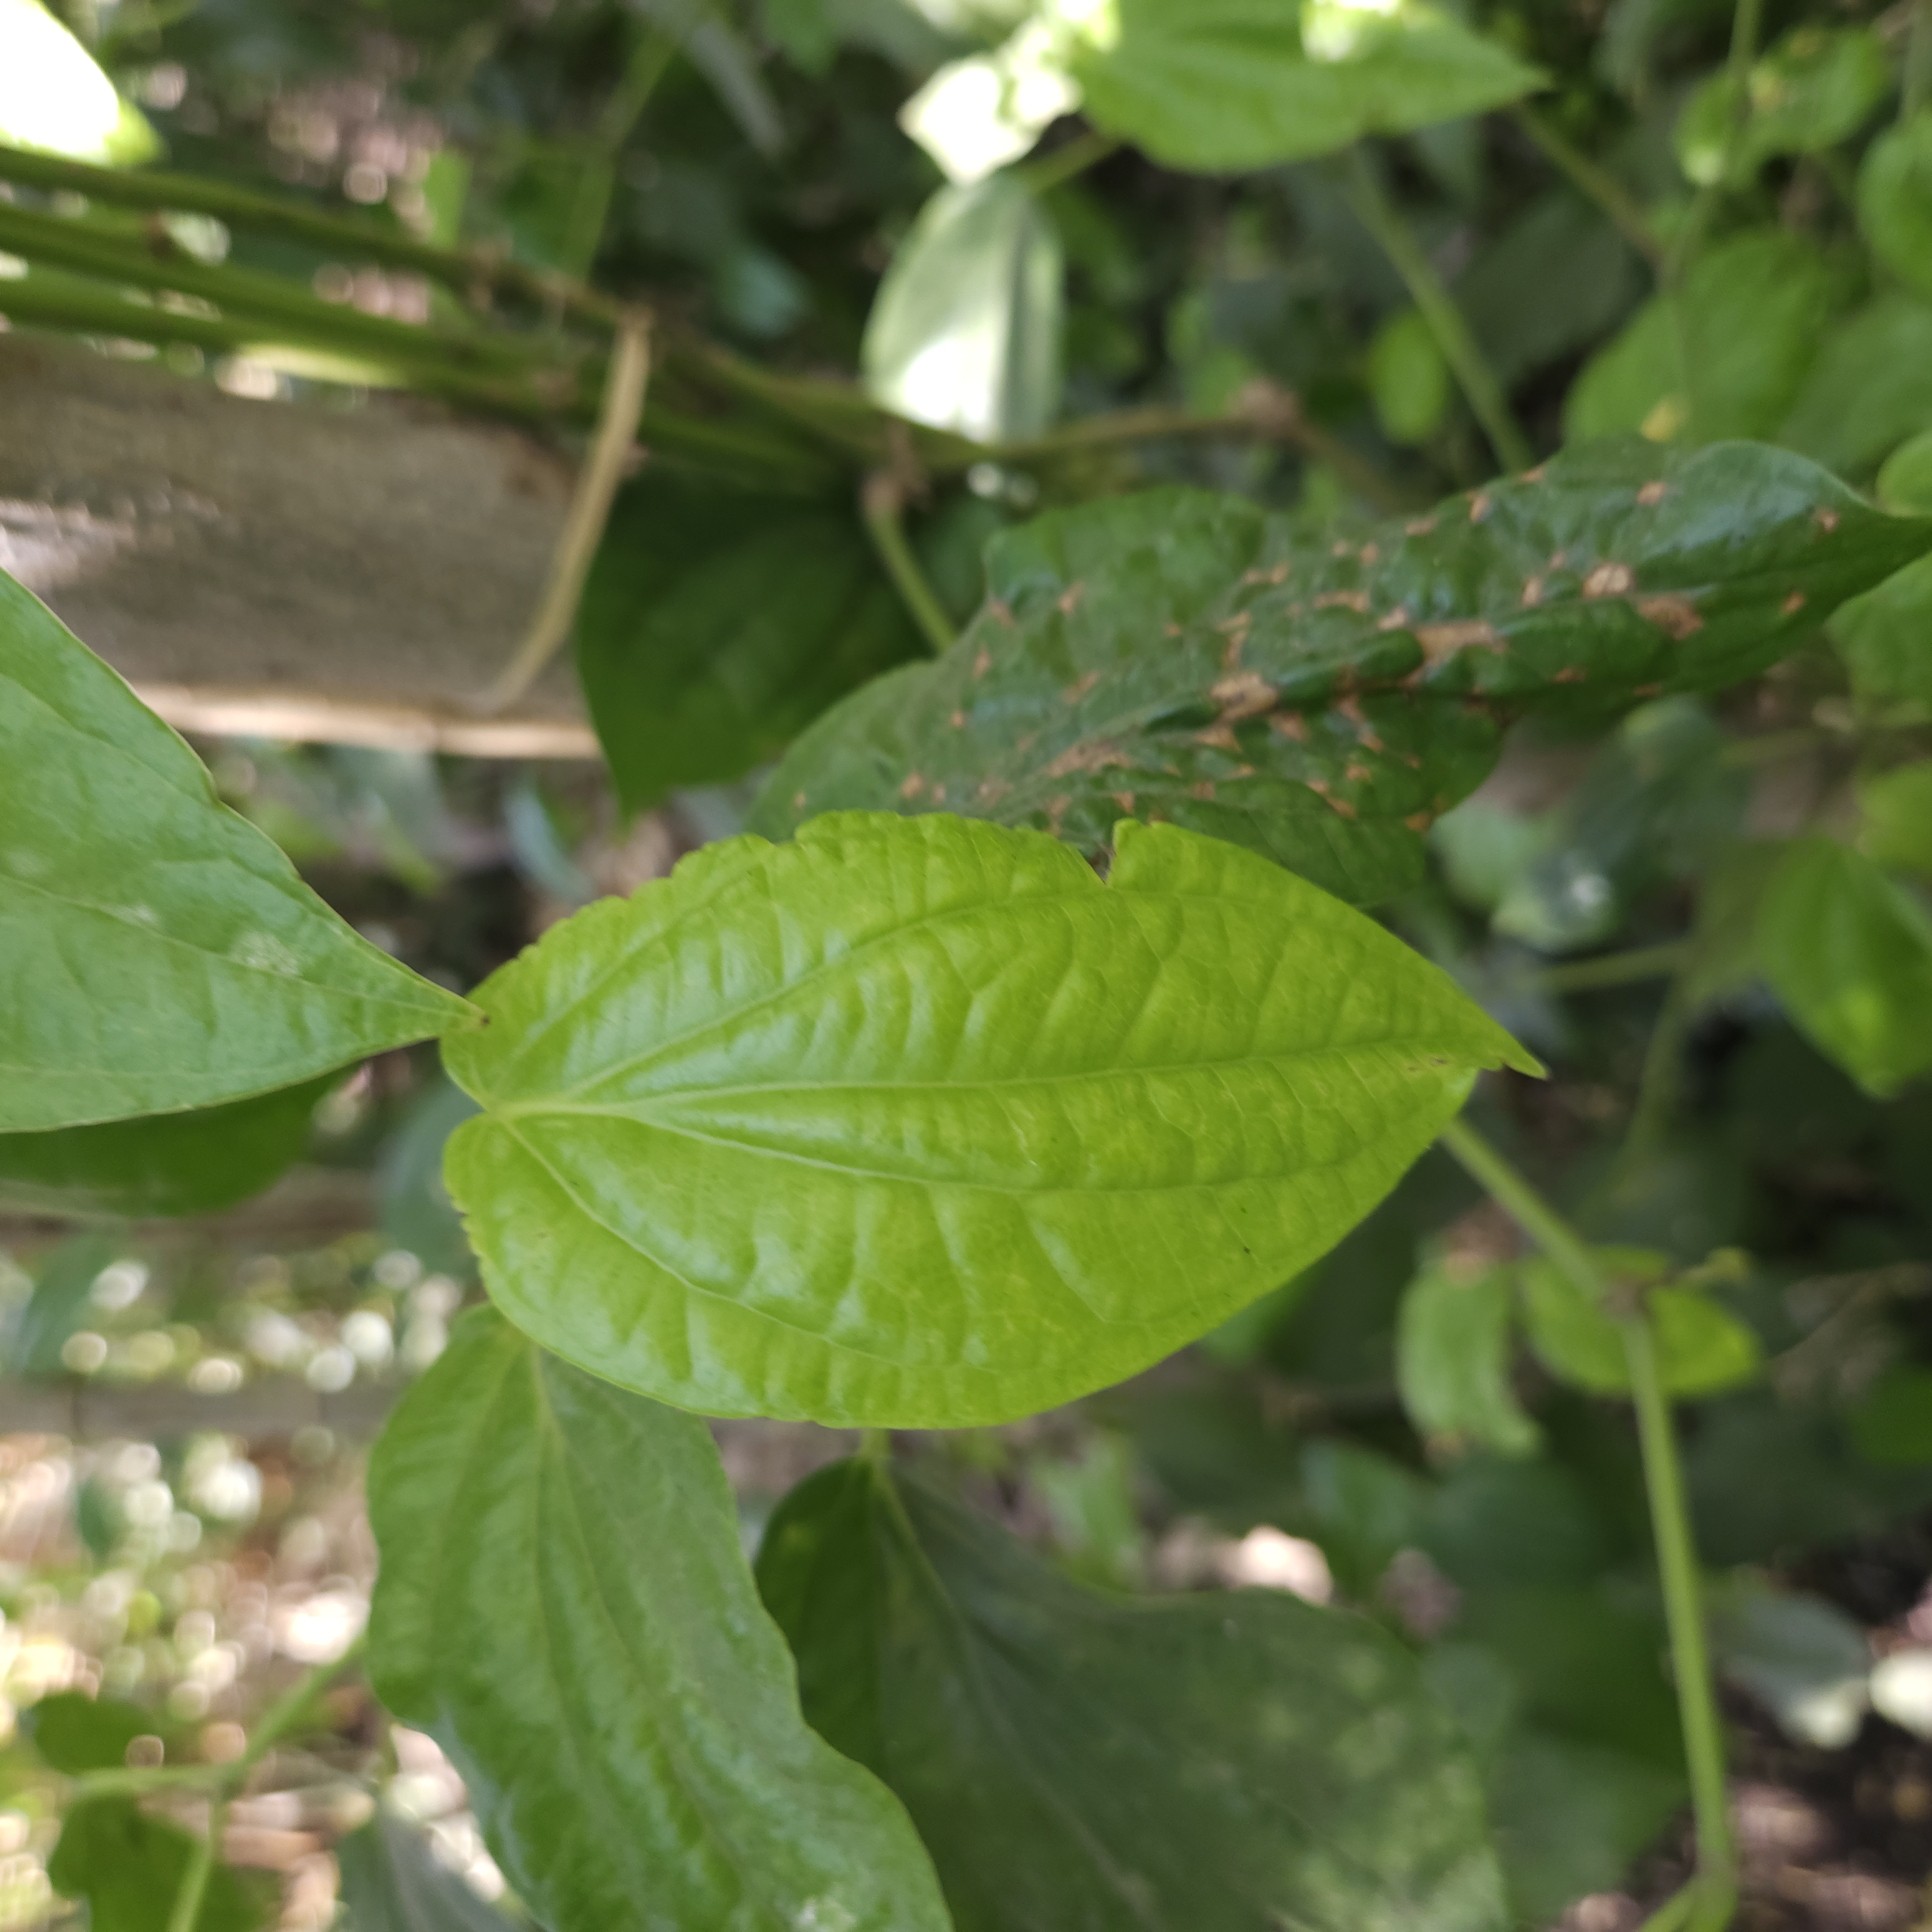
Label: Healthy